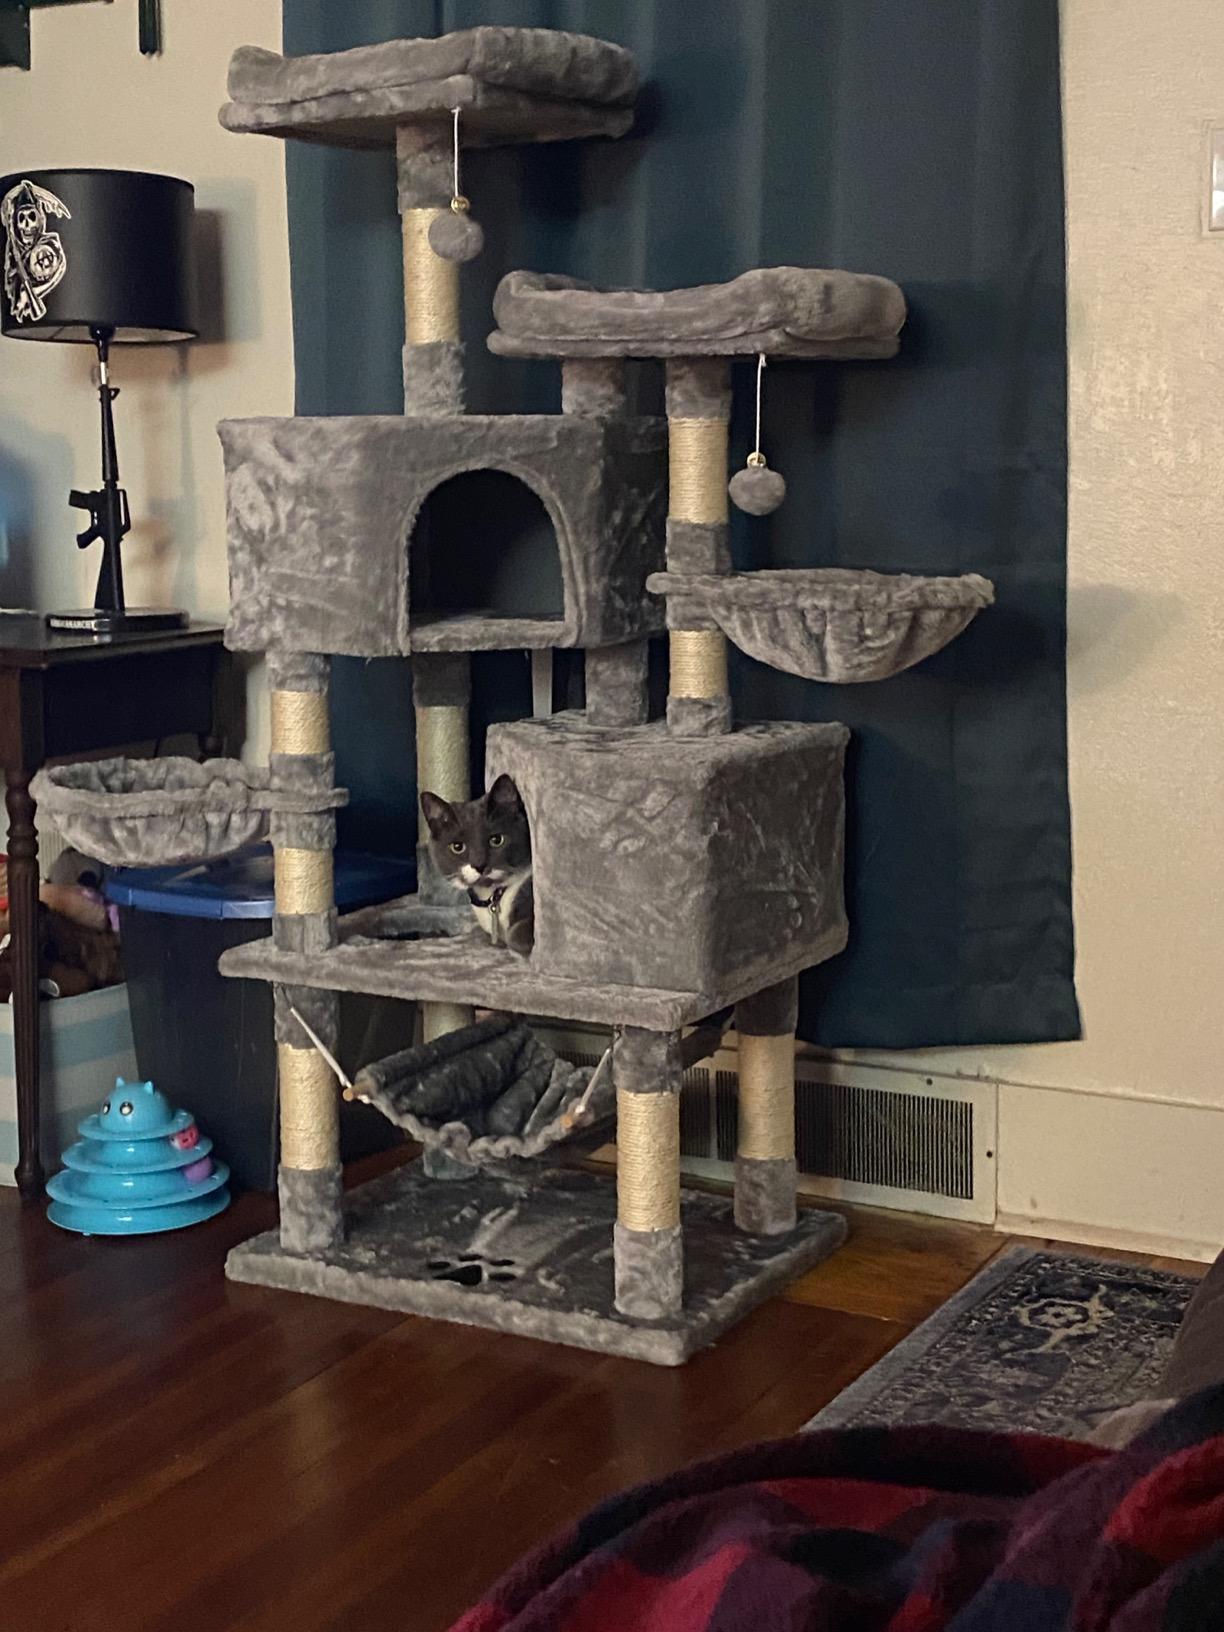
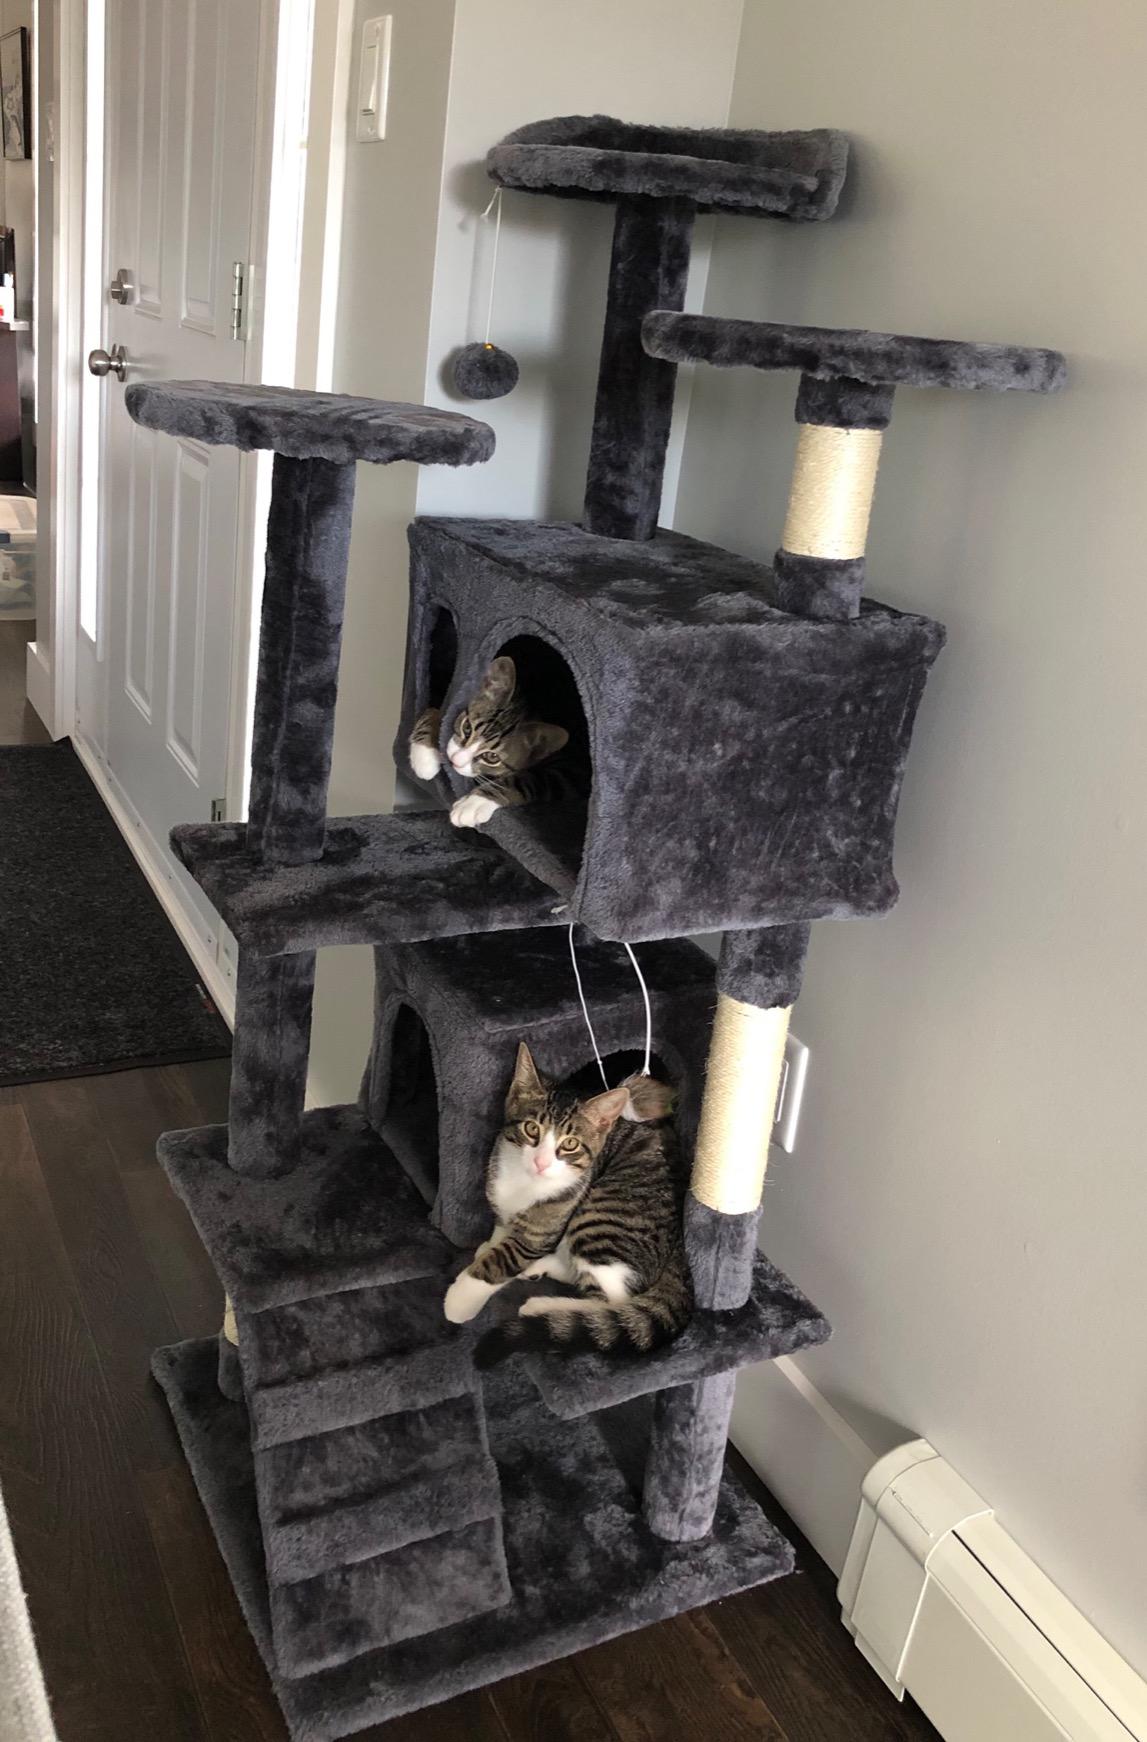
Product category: items_cat tree
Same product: no